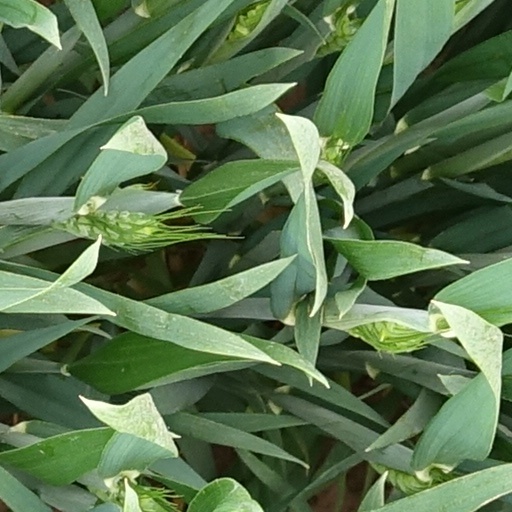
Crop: wheat